Zakhar Prilepin

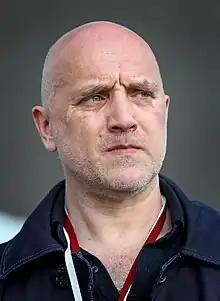
Prilepin in 2020

Yevgeny Nikolayevich Prilepin (born 7 July 1975), writing as Zakhar Prilepin, and sometimes using another pseudonym, Yevgeny Lavlinsky, is a Russian writer, politician and paramilitary leader.